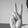
ASL letter: V